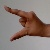
The image shows a hand gesture representing the letter 'Z' in Indian Sign Language.